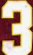
Number: 3